Anton Dohrn

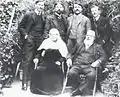
The Dohrn family. Anton, Maria and their four sons Boguslaw, Wolfgang, Harald and Reinhard.

Dohrn was born in Stettin (Szczecin), Prussian Province of Pomerania, into a wealthy middle-class family. His grandfather, Heinrich Dohrn, had been a wine and spice merchant, and had made the family fortune by trading in sugar and a director of the sugar refinery Pommersche Provinzial Zuckersiederei. This wealth and advice from Alexander von Humboldt, allowed Anton's father, Carl August (1806–1892), to devote himself to his various hobbies; travelling, folk music and insects. Anton, the youngest son, read zoology and medicine at various German universities (Königsberg, Bonn, Jena and Berlin). The attitudes of his father, a liberal one with interest in people, literature, music (Felix Mendelssohn was his godfather) and science was to have a key role in Dohrn's own work as a promoter of scientific collaboration. His brother Heinrich Wolfgang Ludwig Dohrn was also a zoologist.